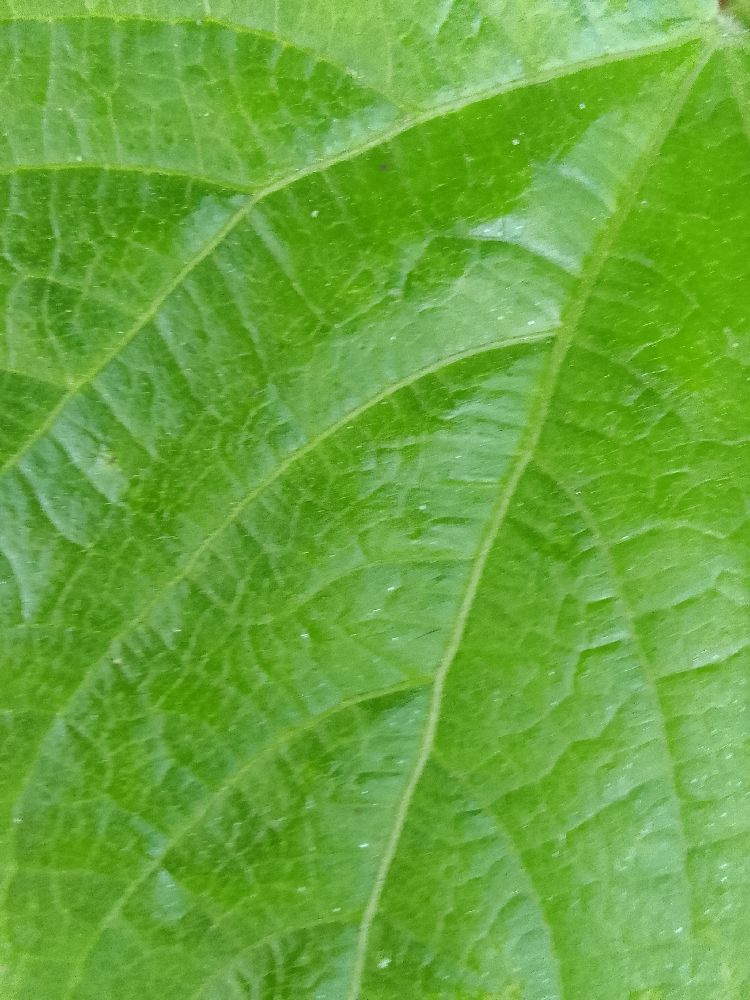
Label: healthy